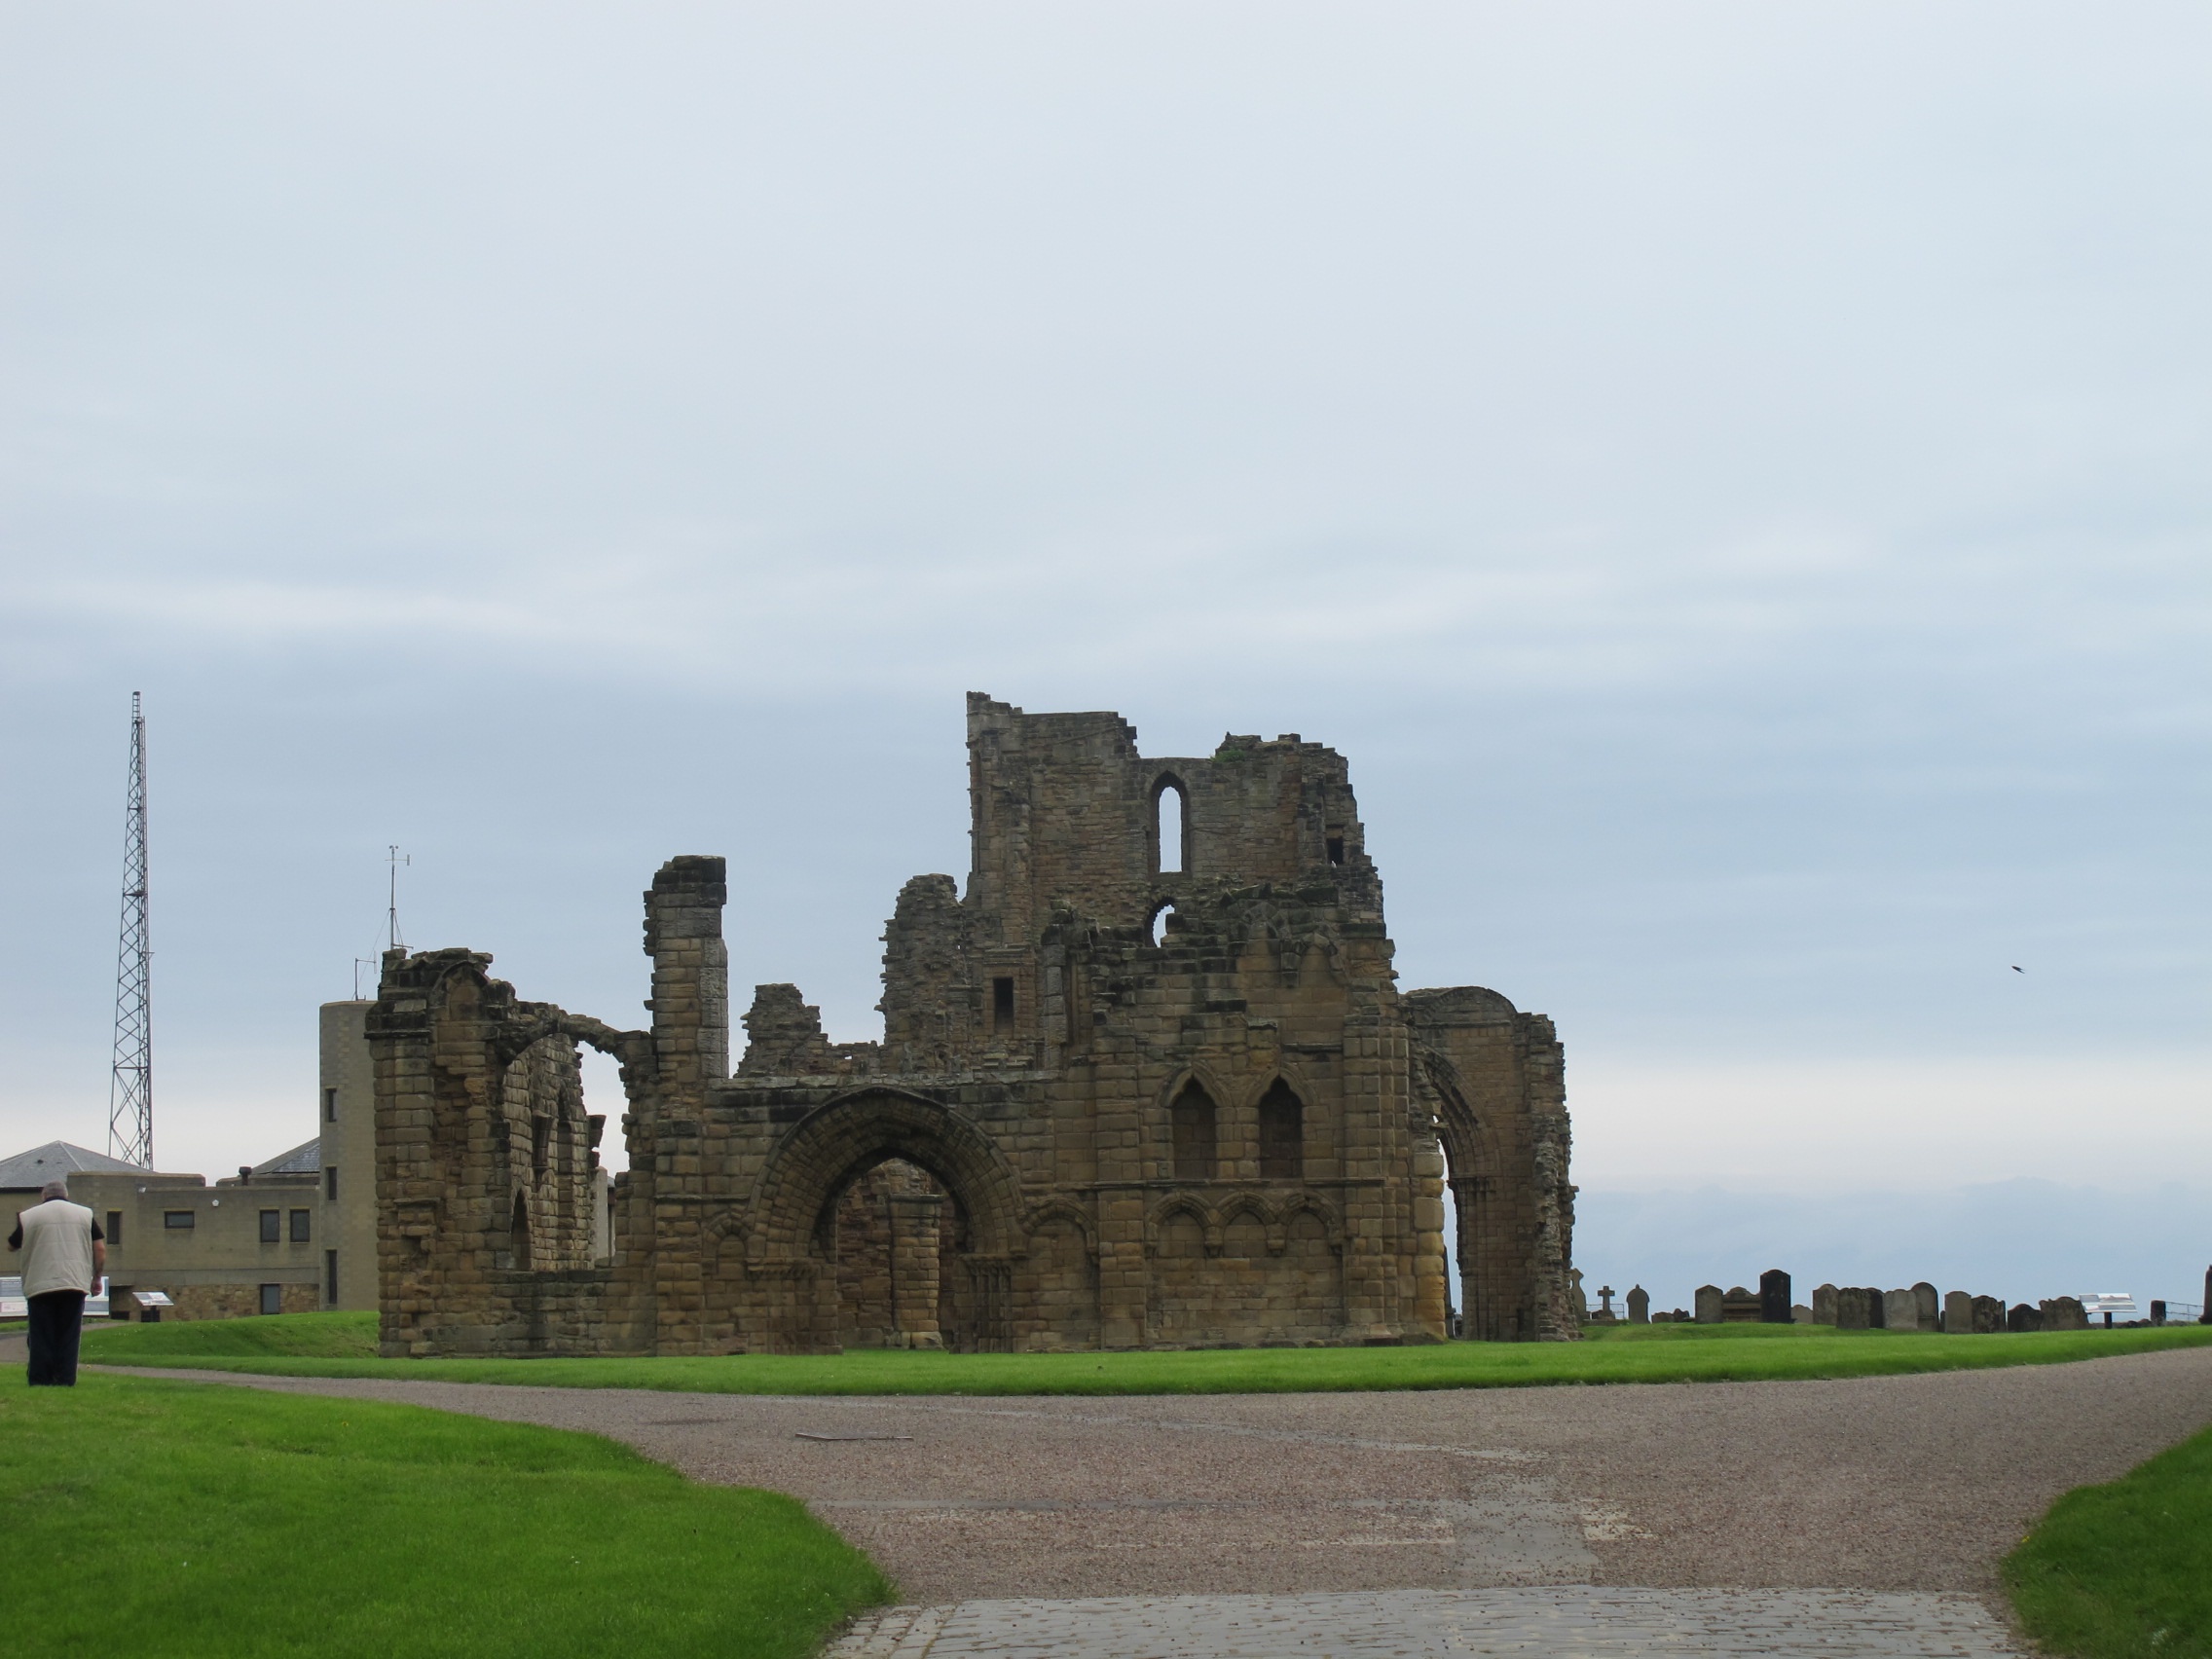
building, chateau, castle, fortification, ruins, abbey